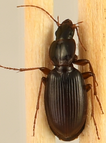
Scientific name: Synuchus impunctatus
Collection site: Bartlett Experimental Forest NEON (BART), plot BART_068